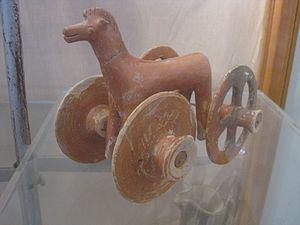
Un élément du musée archéologique de Skyros.
Le Skyros est une race de chevaux miniatures originaire de l'île de Skyros en Grèce dont il a pris le nom. Assez proche du cheval oriental, ses origines remontent probablement à l'Antiquité grecque. Il a longtemps vécu totalement isolé d'autres équidés. Les cultivateurs de l'île y faisaient jadis périodiquement appel pendant la saison du battage, avant de relâcher ces petits chevaux en liberté. Avec la motorisation de l'agriculture, la race perd ses débouchés et devient menacée de disparition. La FAO reconnaît le Skyros comme race menacée en 1991, plusieurs programmes de sauvegarde voient le jour.